Kristie Macosko Krieger

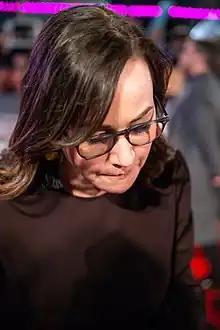
Krieger at the Japan premiere of "Ready Player One" in 2018

Kristie Macosko Krieger (born in 1970) is an American film producer, best known for her work alongside director Steven Spielberg. She worked as his assistant (or "associate") starting with the 1998 documentary film "The Last Days", and then on his own films from 2001's "A.I. Artificial Intelligence" to 2011's "The Adventures of Tintin". She also became producer on Spielberg's films starting with 2008's "Indiana Jones and the Kingdom of the Crystal Skull". For 2015's "Bridge of Spies", 2017's "The Post", 2021's "West Side Story", and 2022's "The Fabelmans", she received Academy Award nominations for Best Picture.